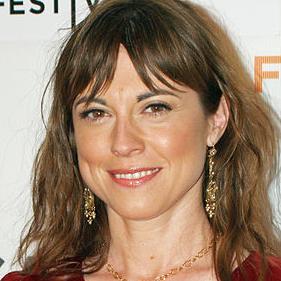
Age: 42